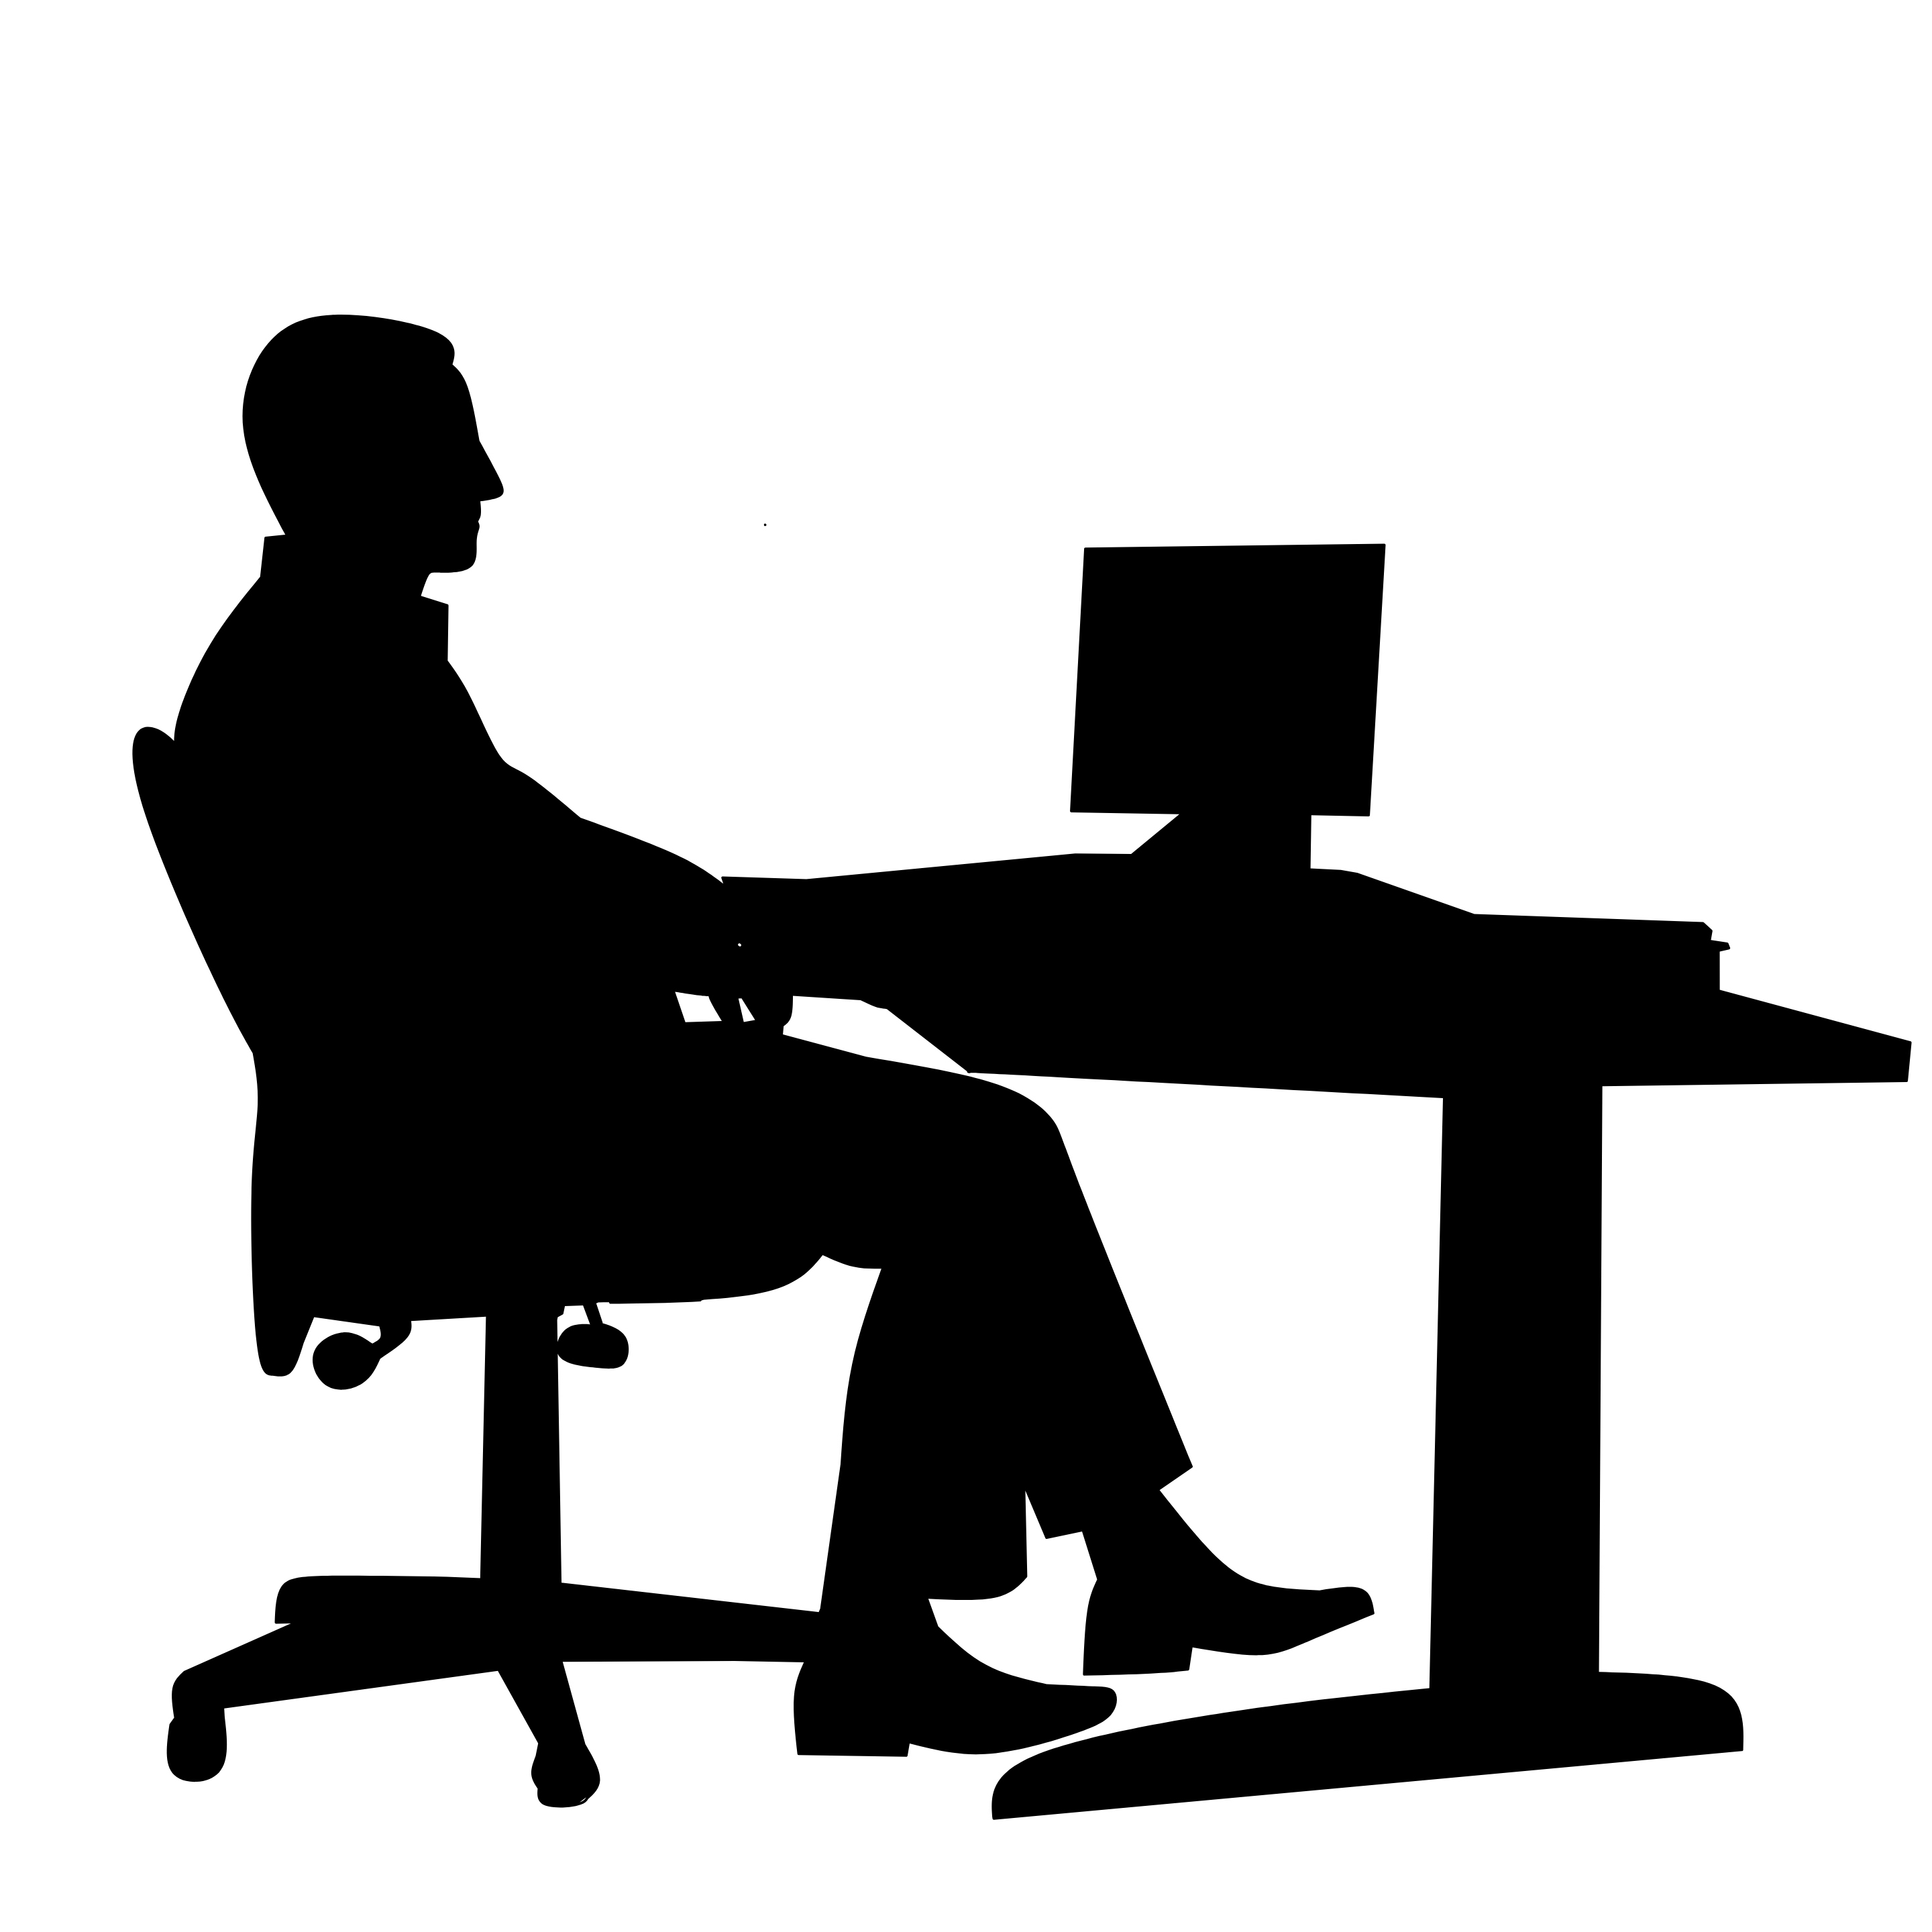
office, man, desk, computer, business, chair, desktop, worker, sitting, waiting, working, workplace, silhouette, programming, furniture, clip art, line, office chair, table, illustration, graphics, job